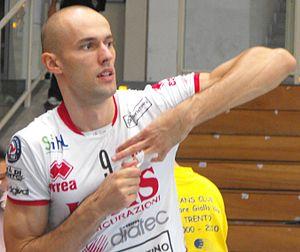
Andrea Sala est un joueur italien de volley-ball. Il mesure 2,02 m et joue central. Il totalise 97 sélections en équipe d'Italie